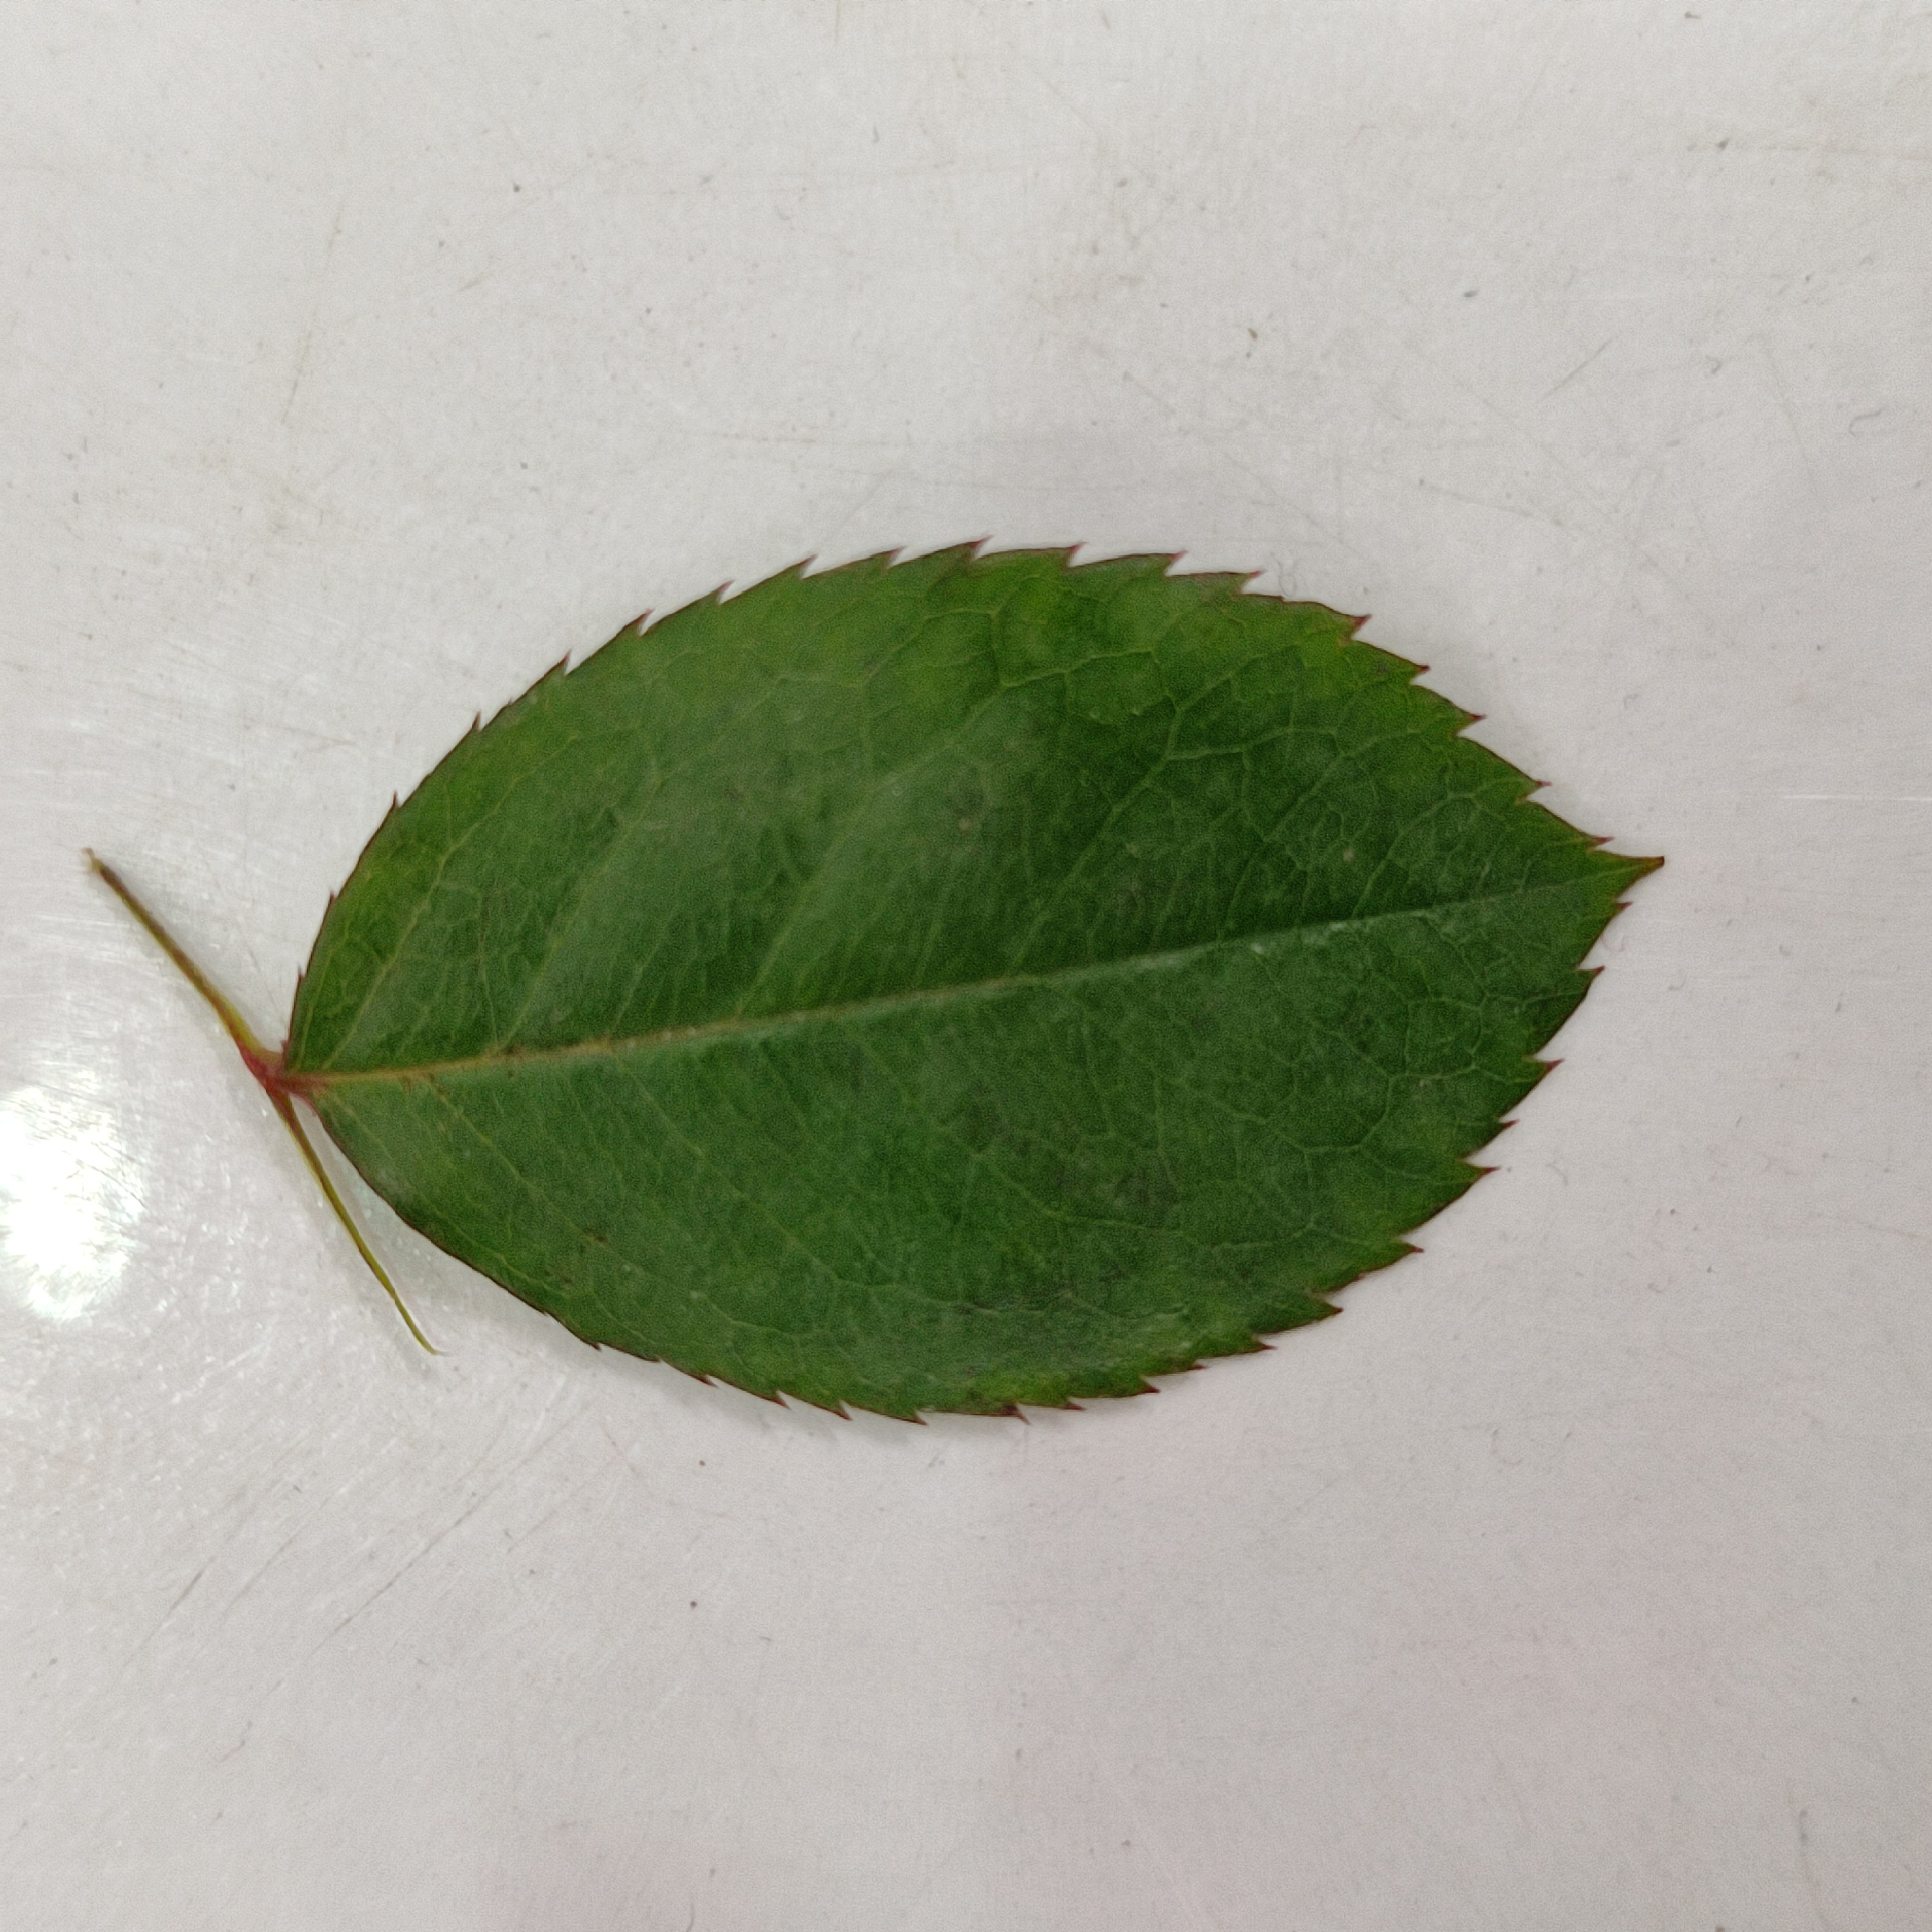
Label: Healthy Leaf